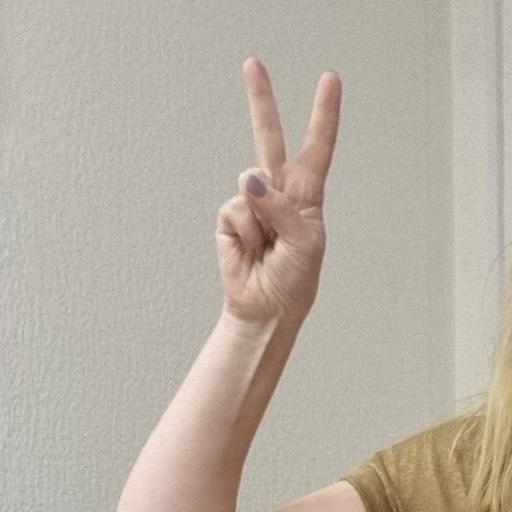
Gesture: peace